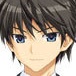
Portrait style: Anime Portrait